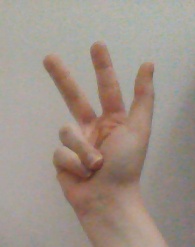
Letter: al